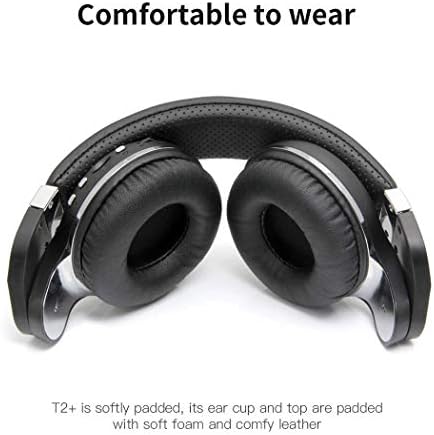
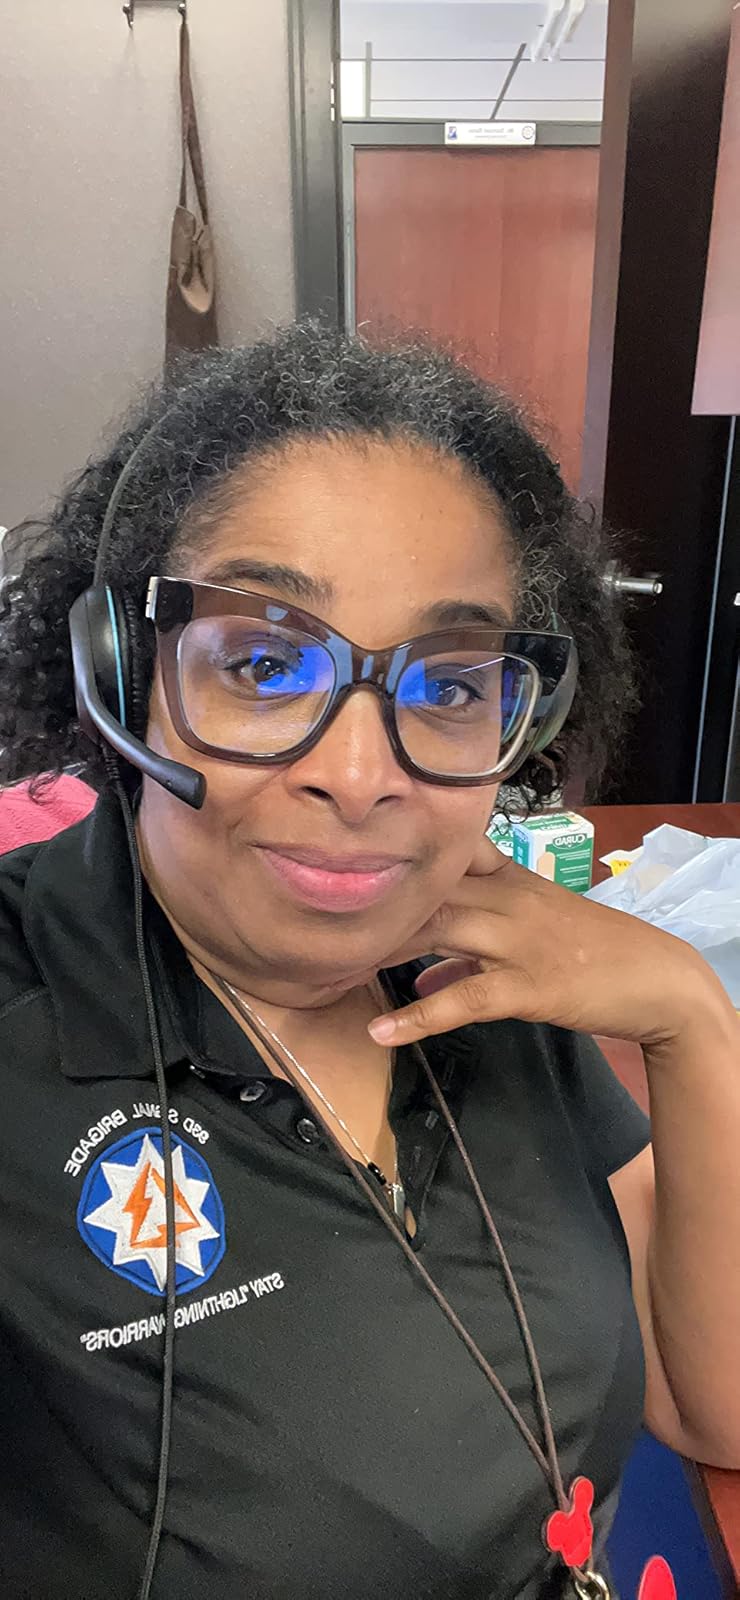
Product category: headphones
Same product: no